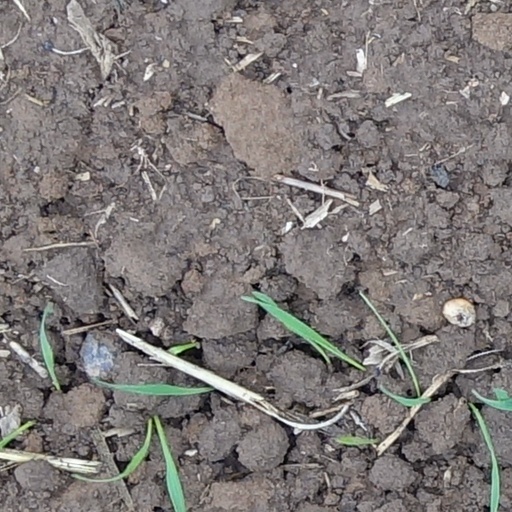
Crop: wheat